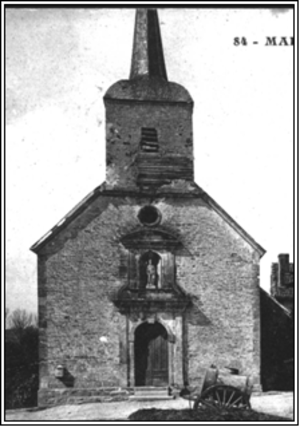
Façade de l'église de Martincourt-sur-Meuse avant 1920. Le monument aux morts de la Commune n'est pas encore visible.
Martincourt-sur-Meuse est une commune française située dans le département de la Meuse, en région Grand Est. L'histoire de la commune est profondément marquée par la Seconde Guerre mondiale et les violents combats de mai 1940 dont elle a été le théâtre.